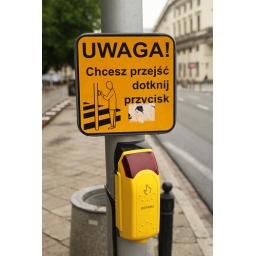
learn to cross the street in polish